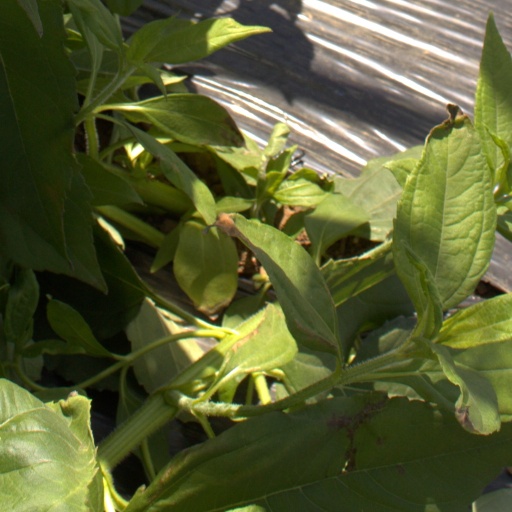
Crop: Jerusalem artichoke